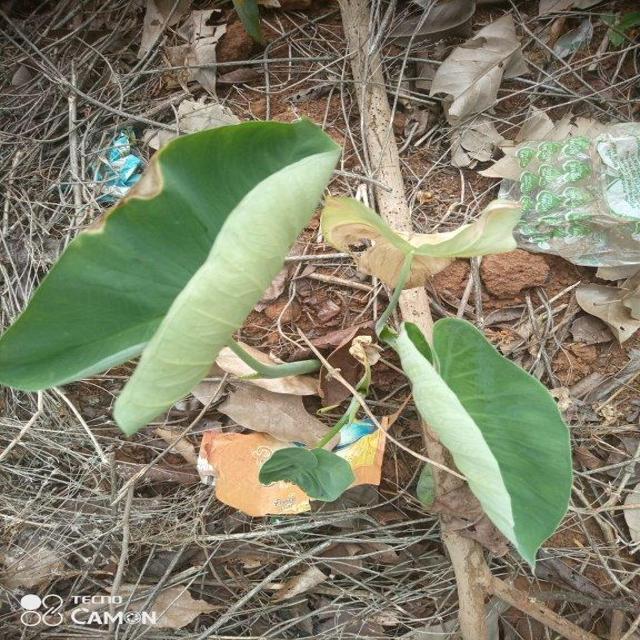
Label: Early_Blight